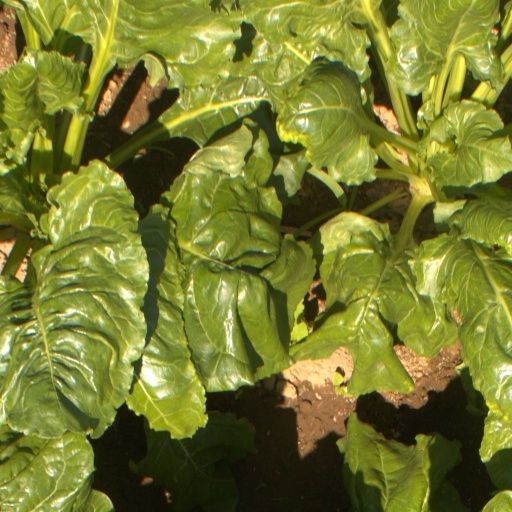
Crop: sugar beet